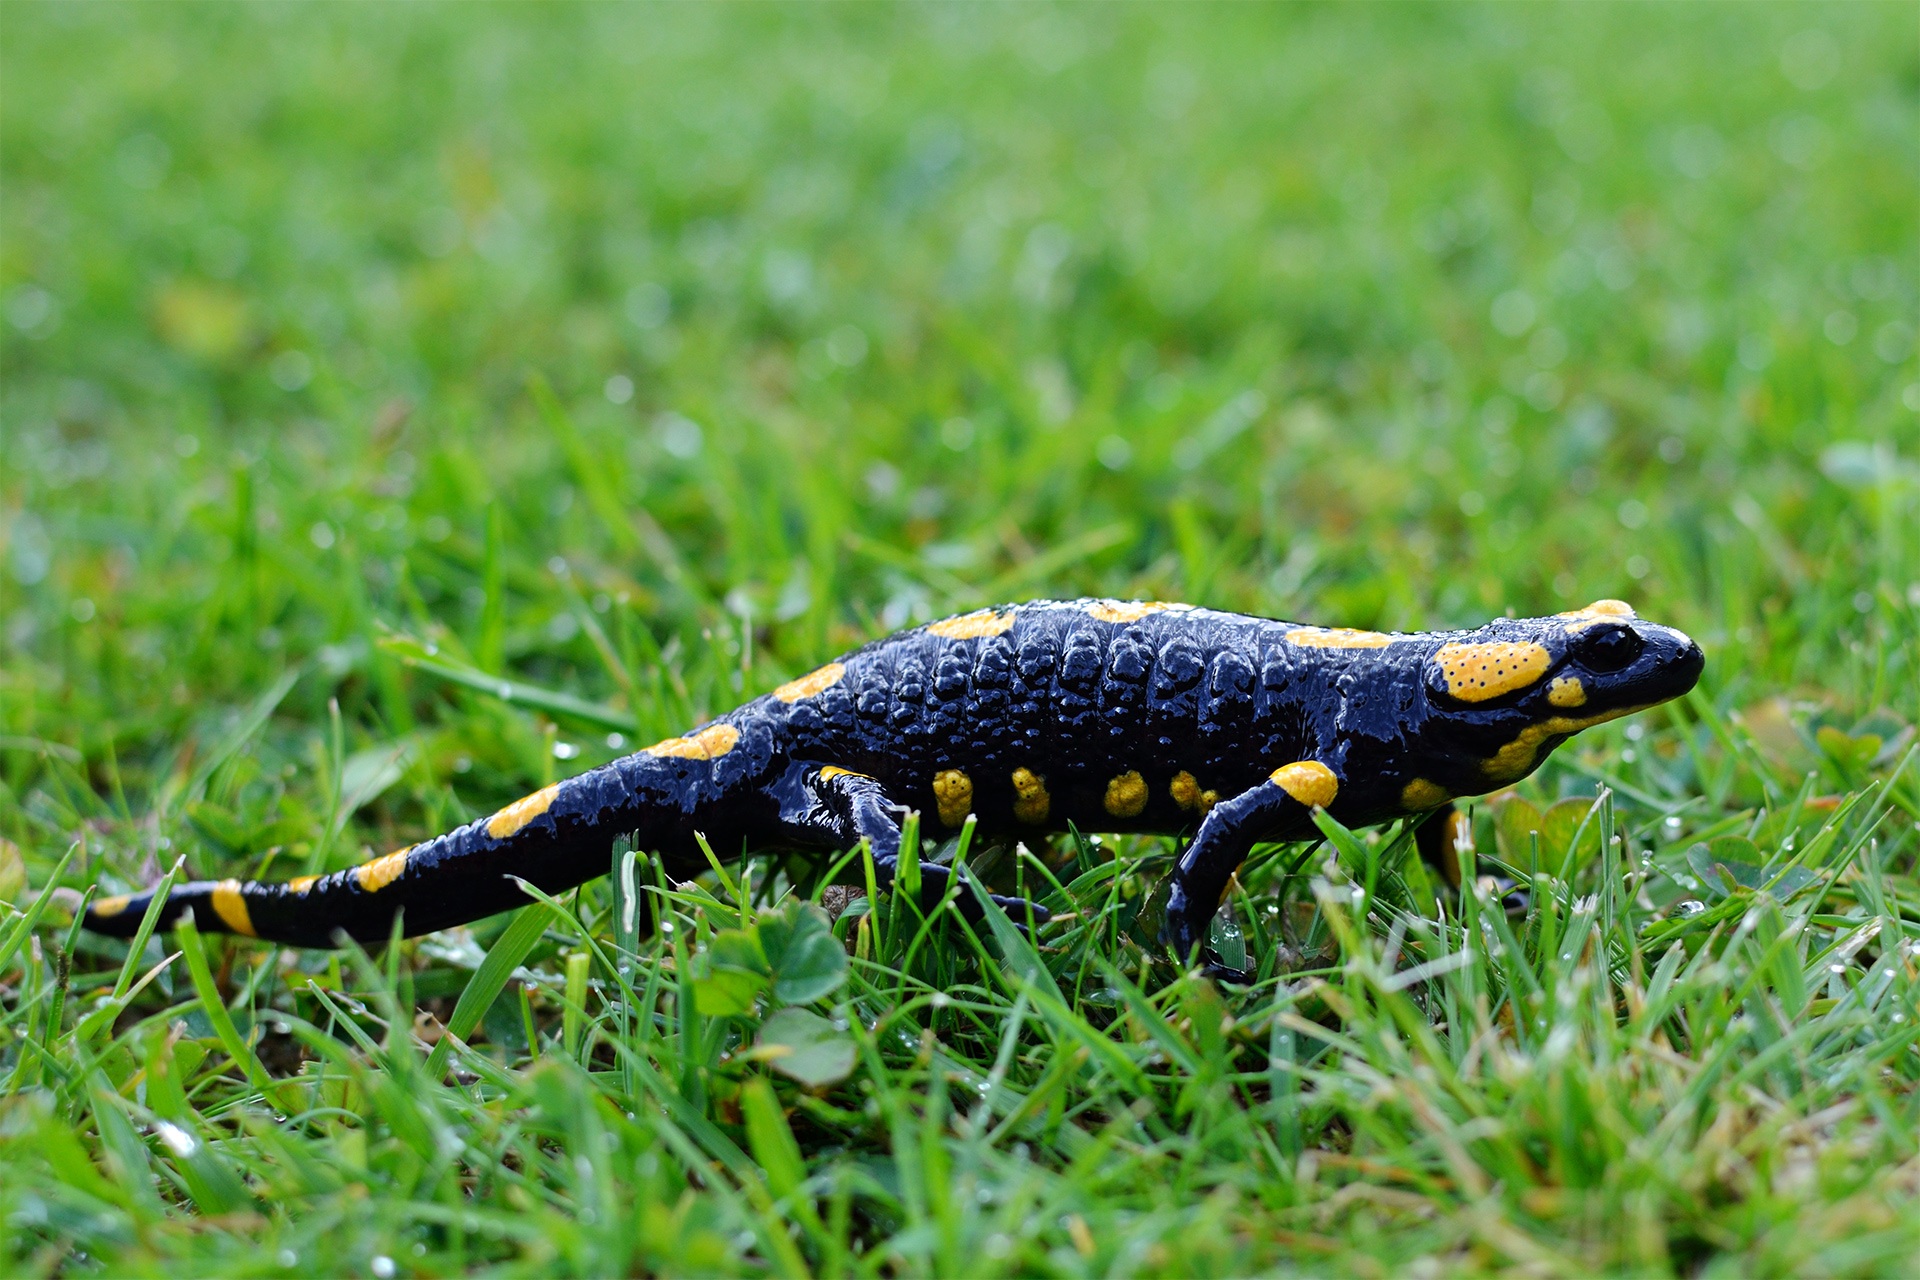
grass, wildlife, amphibian, fauna, vertebrate, newt, salamander, salamandra, salamandridae, lissotriton, smooth newt, european fire salamander, fire salamander